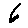
Label: 6